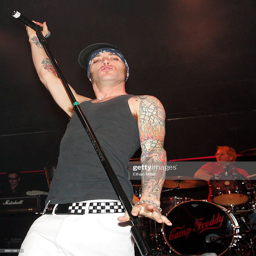
singer performs with hard rock artist at the grand opening .